Jerry West

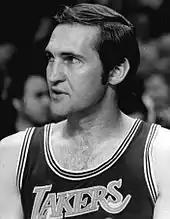
West in 1972

Jerry Alan West (May 28, 1938 – June 12, 2024) was an American basketball player and executive. He played professionally for the Los Angeles Lakers of the National Basketball Association (NBA), and is widely regarded as one of the greatest players of all time. His nicknames included "the Logo", in reference to his silhouette being the basis for the NBA logo; "Mr. Clutch", for his ability to make a big play in a key situation such as his famous buzzer-beating 60-foot shot that tied game 3 of the 1970 NBA Finals against the New York Knicks; "Mr. Outside", in reference to his perimeter play with the Lakers and "Zeke from Cabin Creek" for the creek near his birthplace of Chelyan, West Virginia.